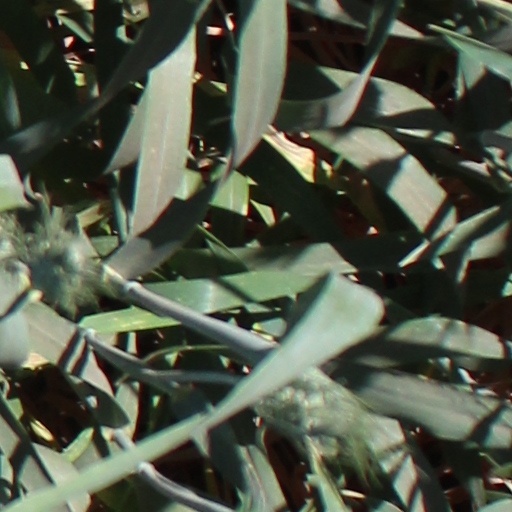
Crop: wheat